894 Naval Air Squadron

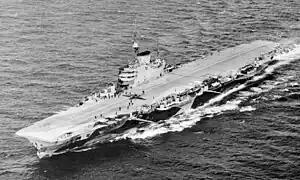
HMS "Indefatigable"

894 Naval Air Squadron (894 NAS), sometimes referred to as 894 Squadron, was a Fleet Air Arm (FAA) naval air squadron of the United Kingdom’s Royal Navy (RN). It most recently operated de Havilland Sea Venom between January 1957 and December 1960.